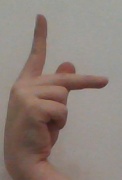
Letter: dha